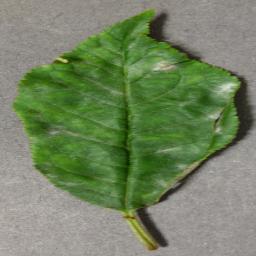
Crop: cherry
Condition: (including_sour)_powdery_mildew